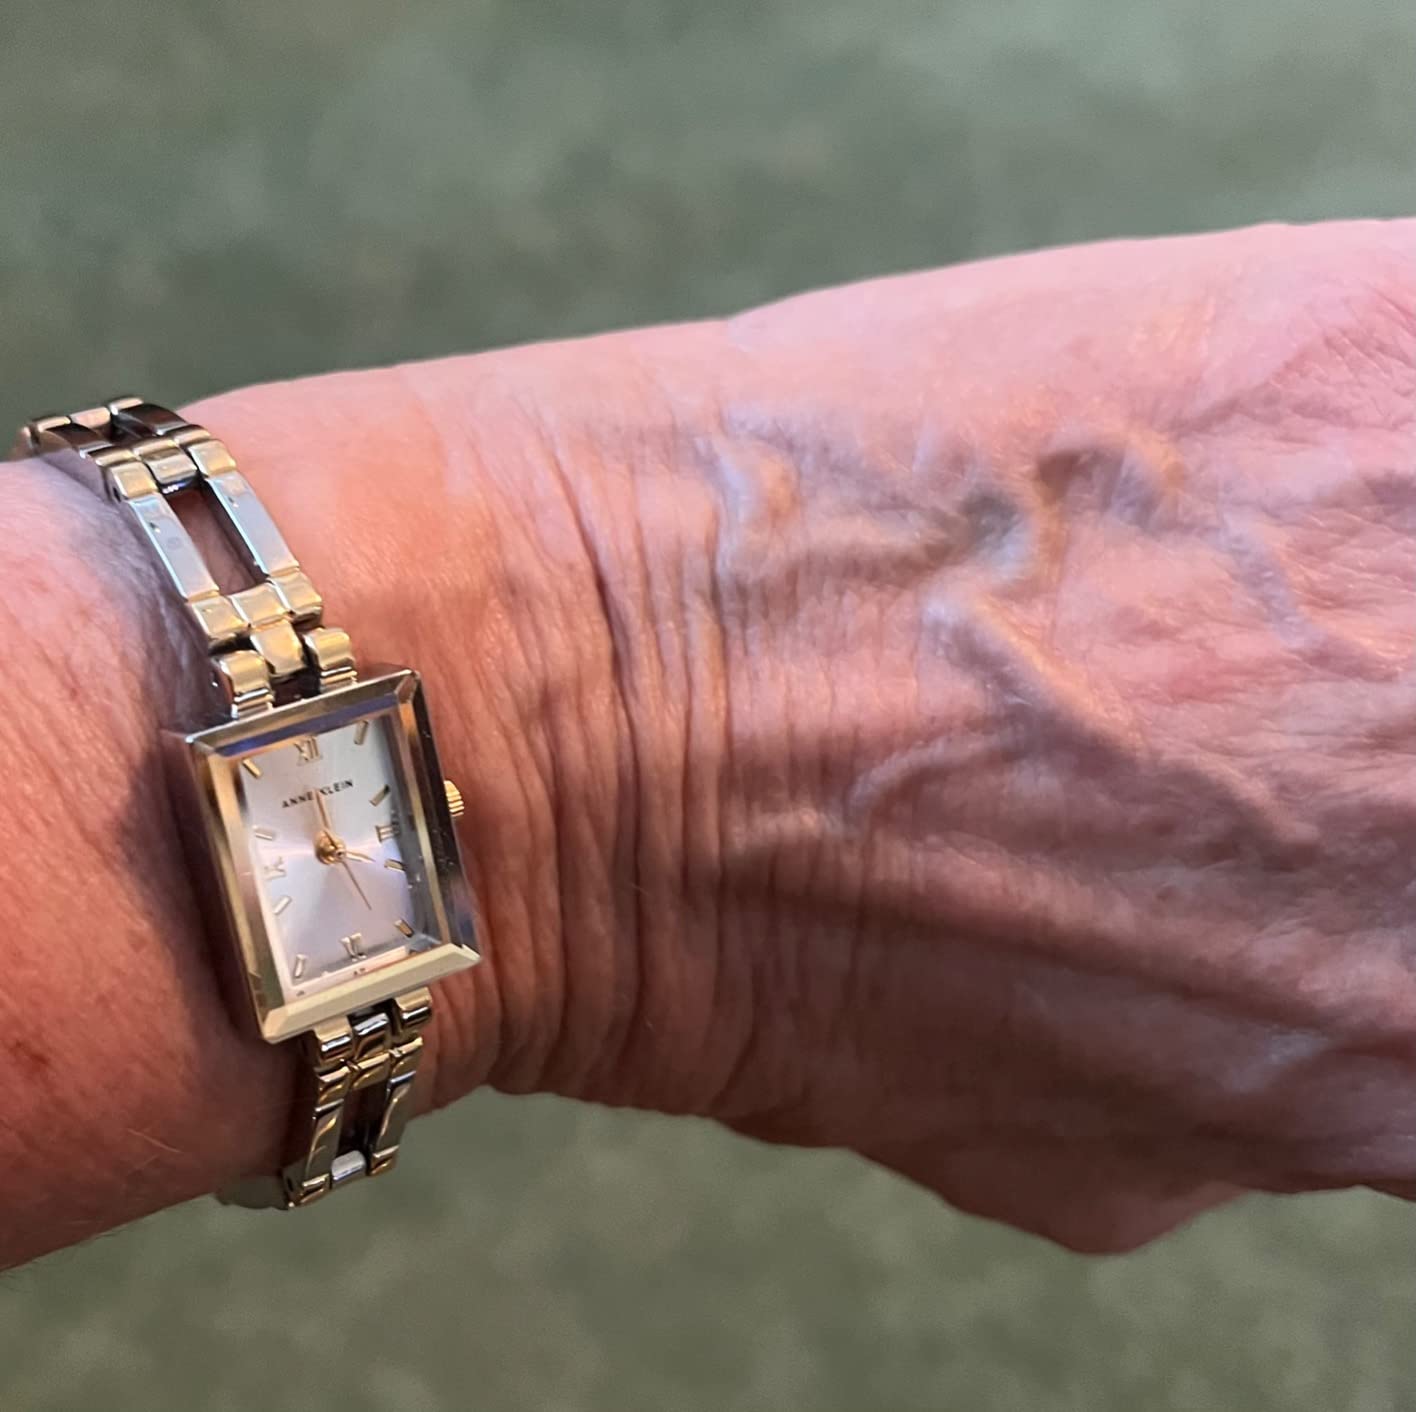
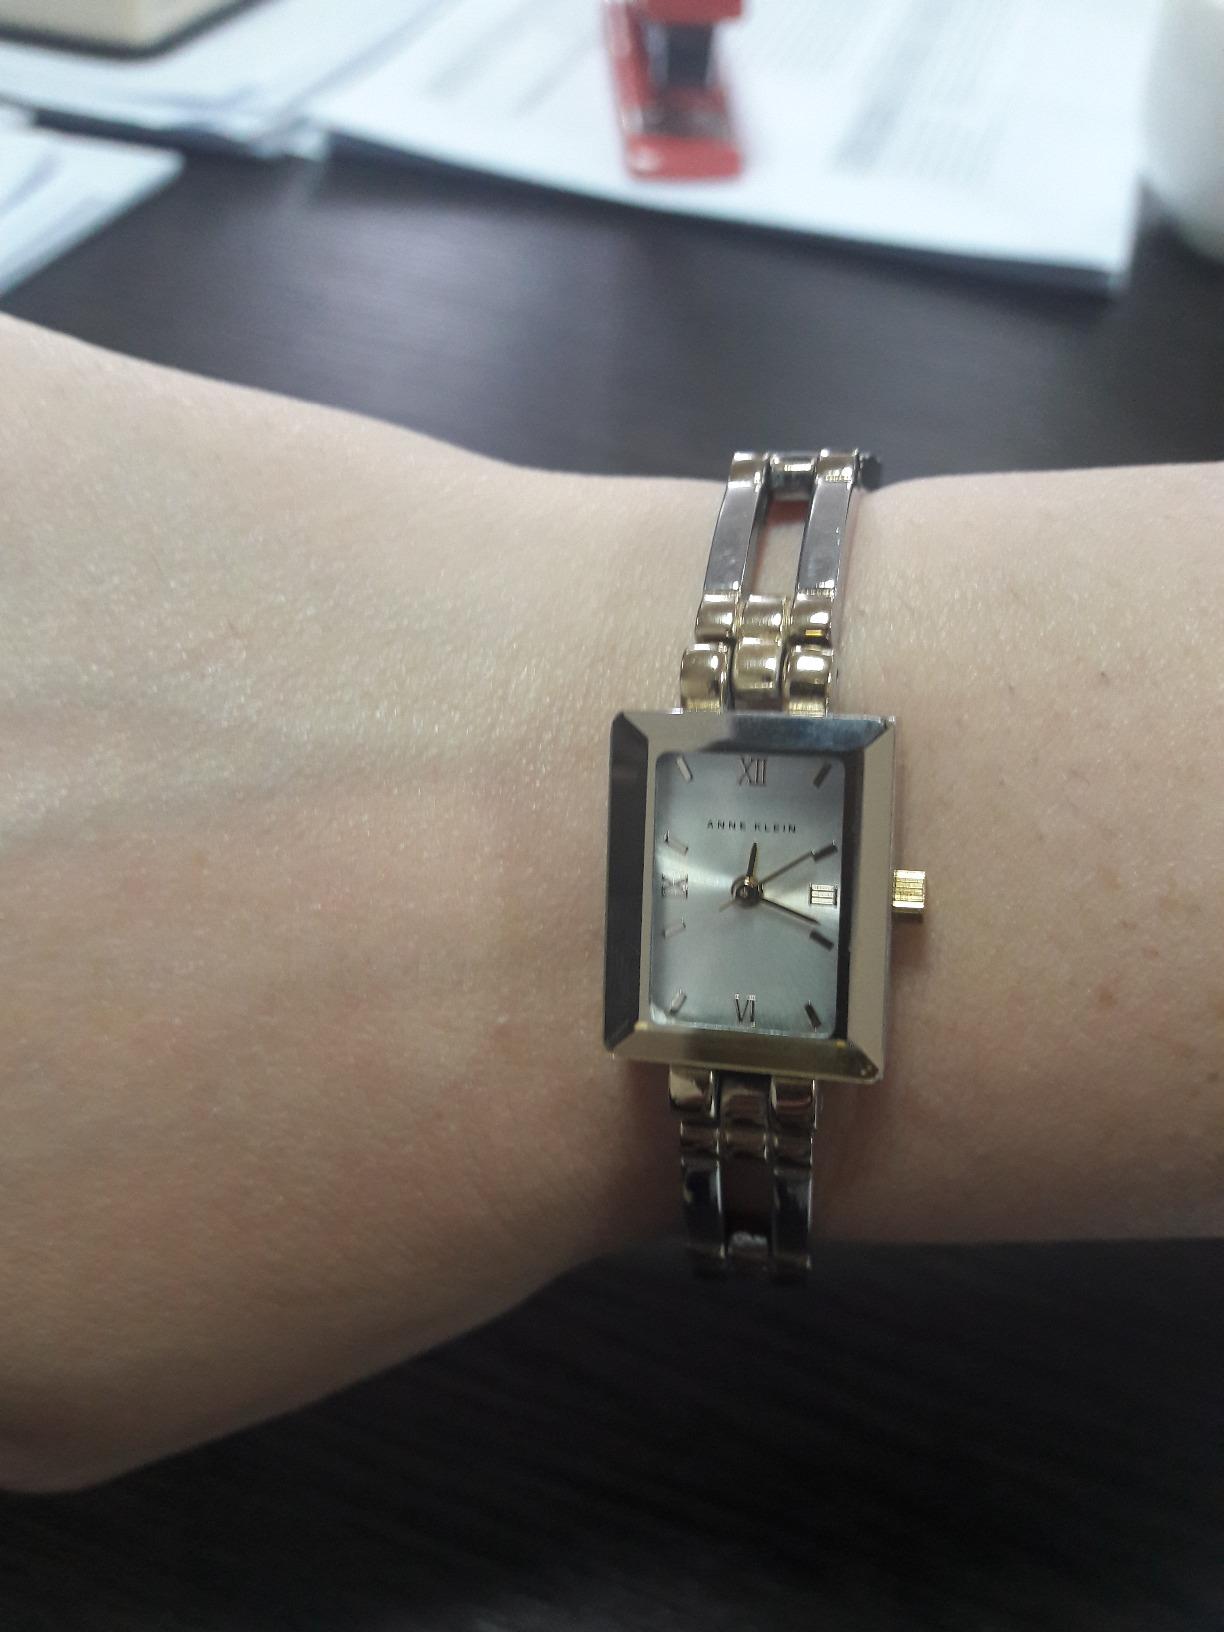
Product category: accessories_watch
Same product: yes